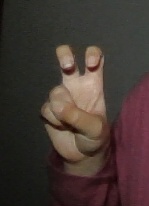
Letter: toot